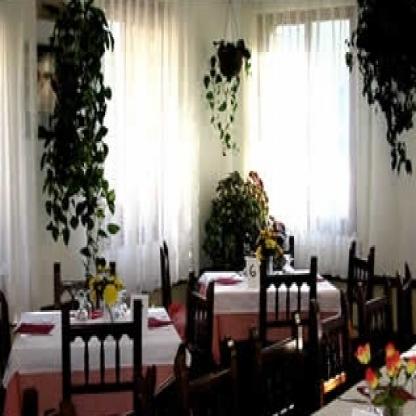
Scene: Indoor